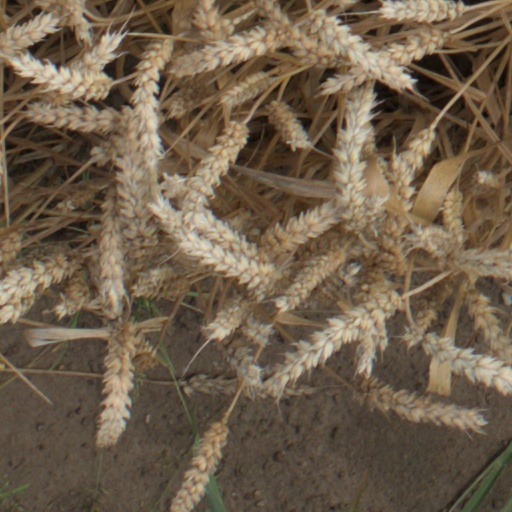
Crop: wheat